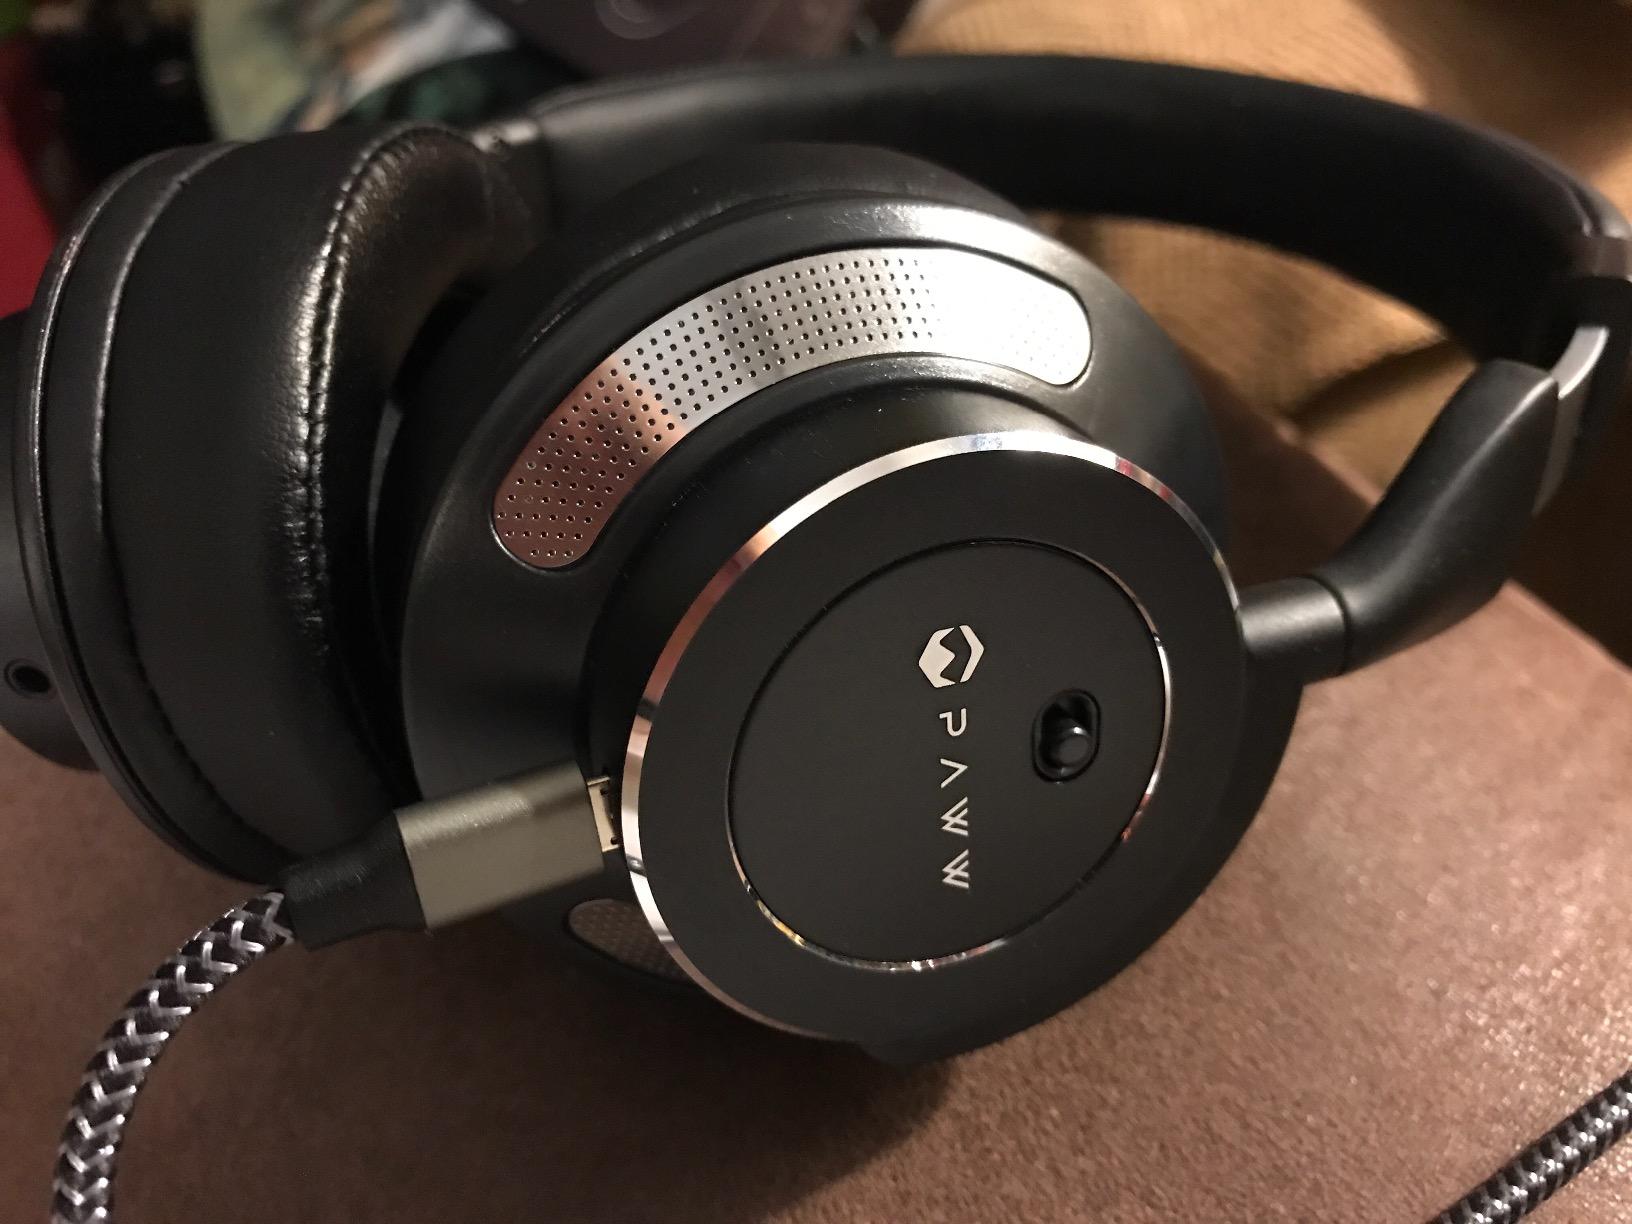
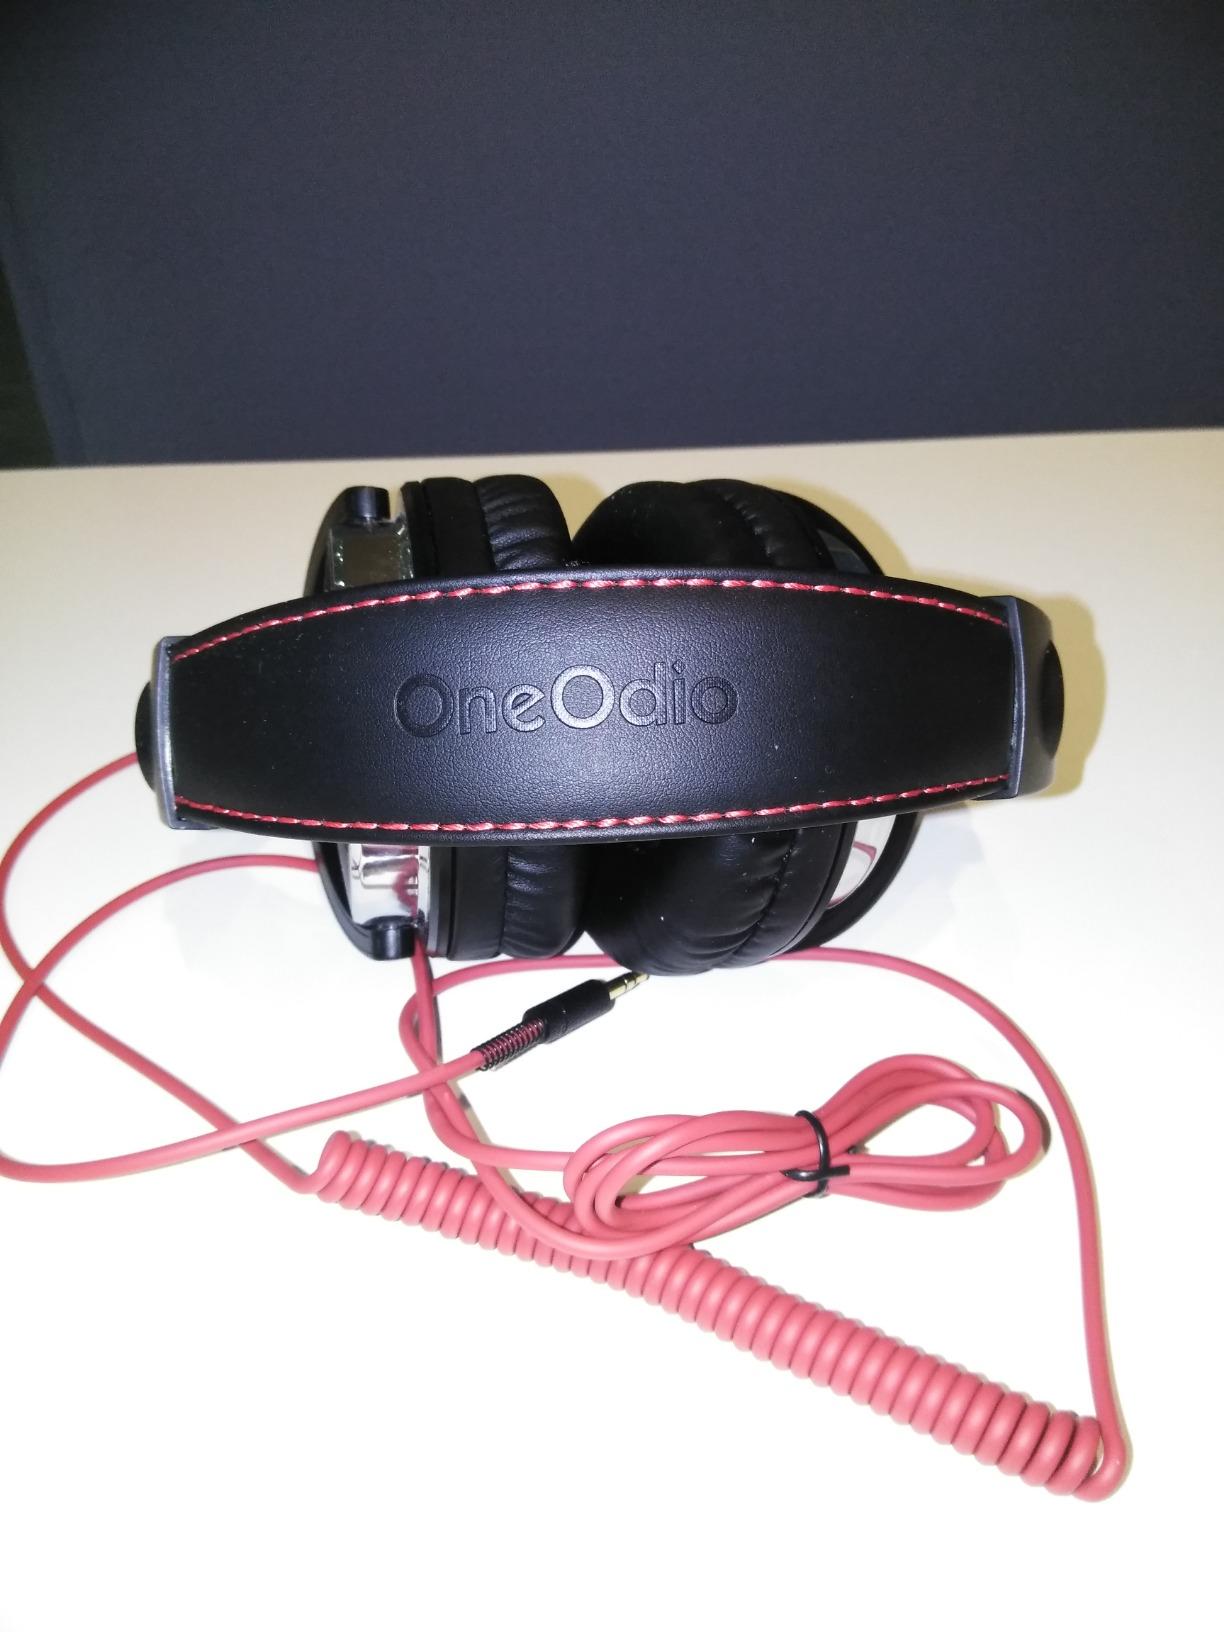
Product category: headphones
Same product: no